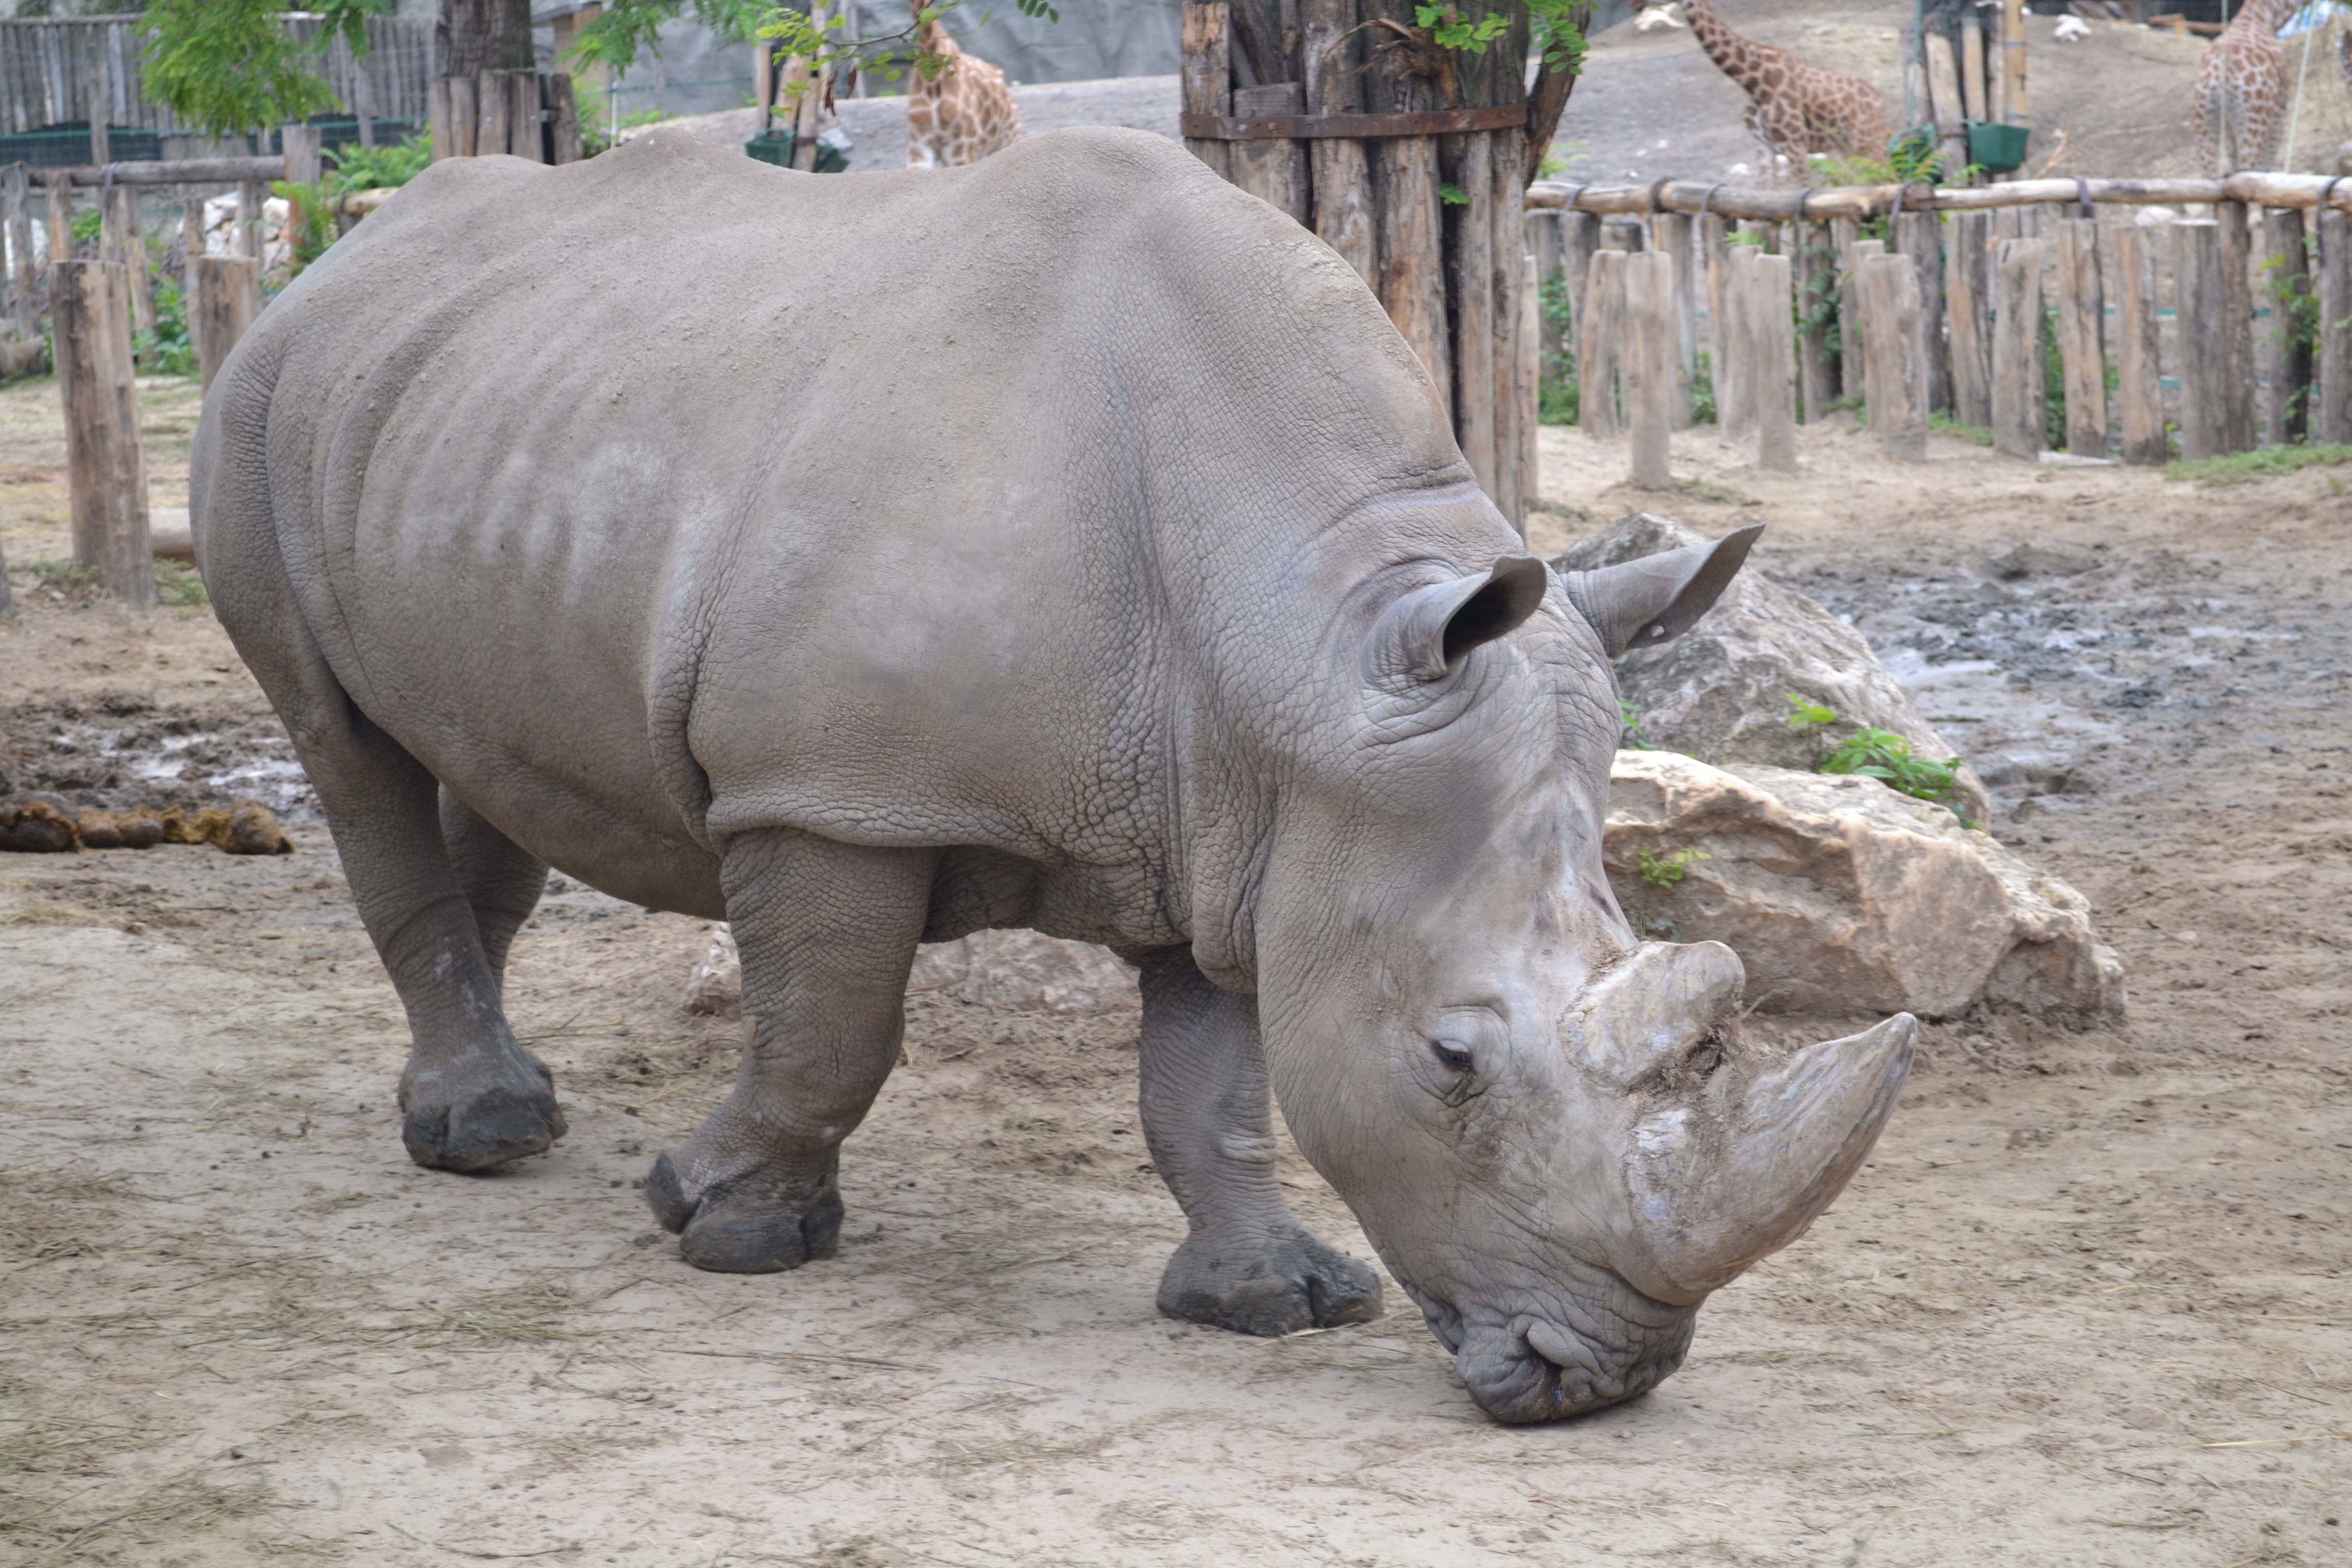
recreation, wildlife, zoo, mammal, fauna, rhinoceros, budapest, safari, outdoor recreation, rhinoc rosz